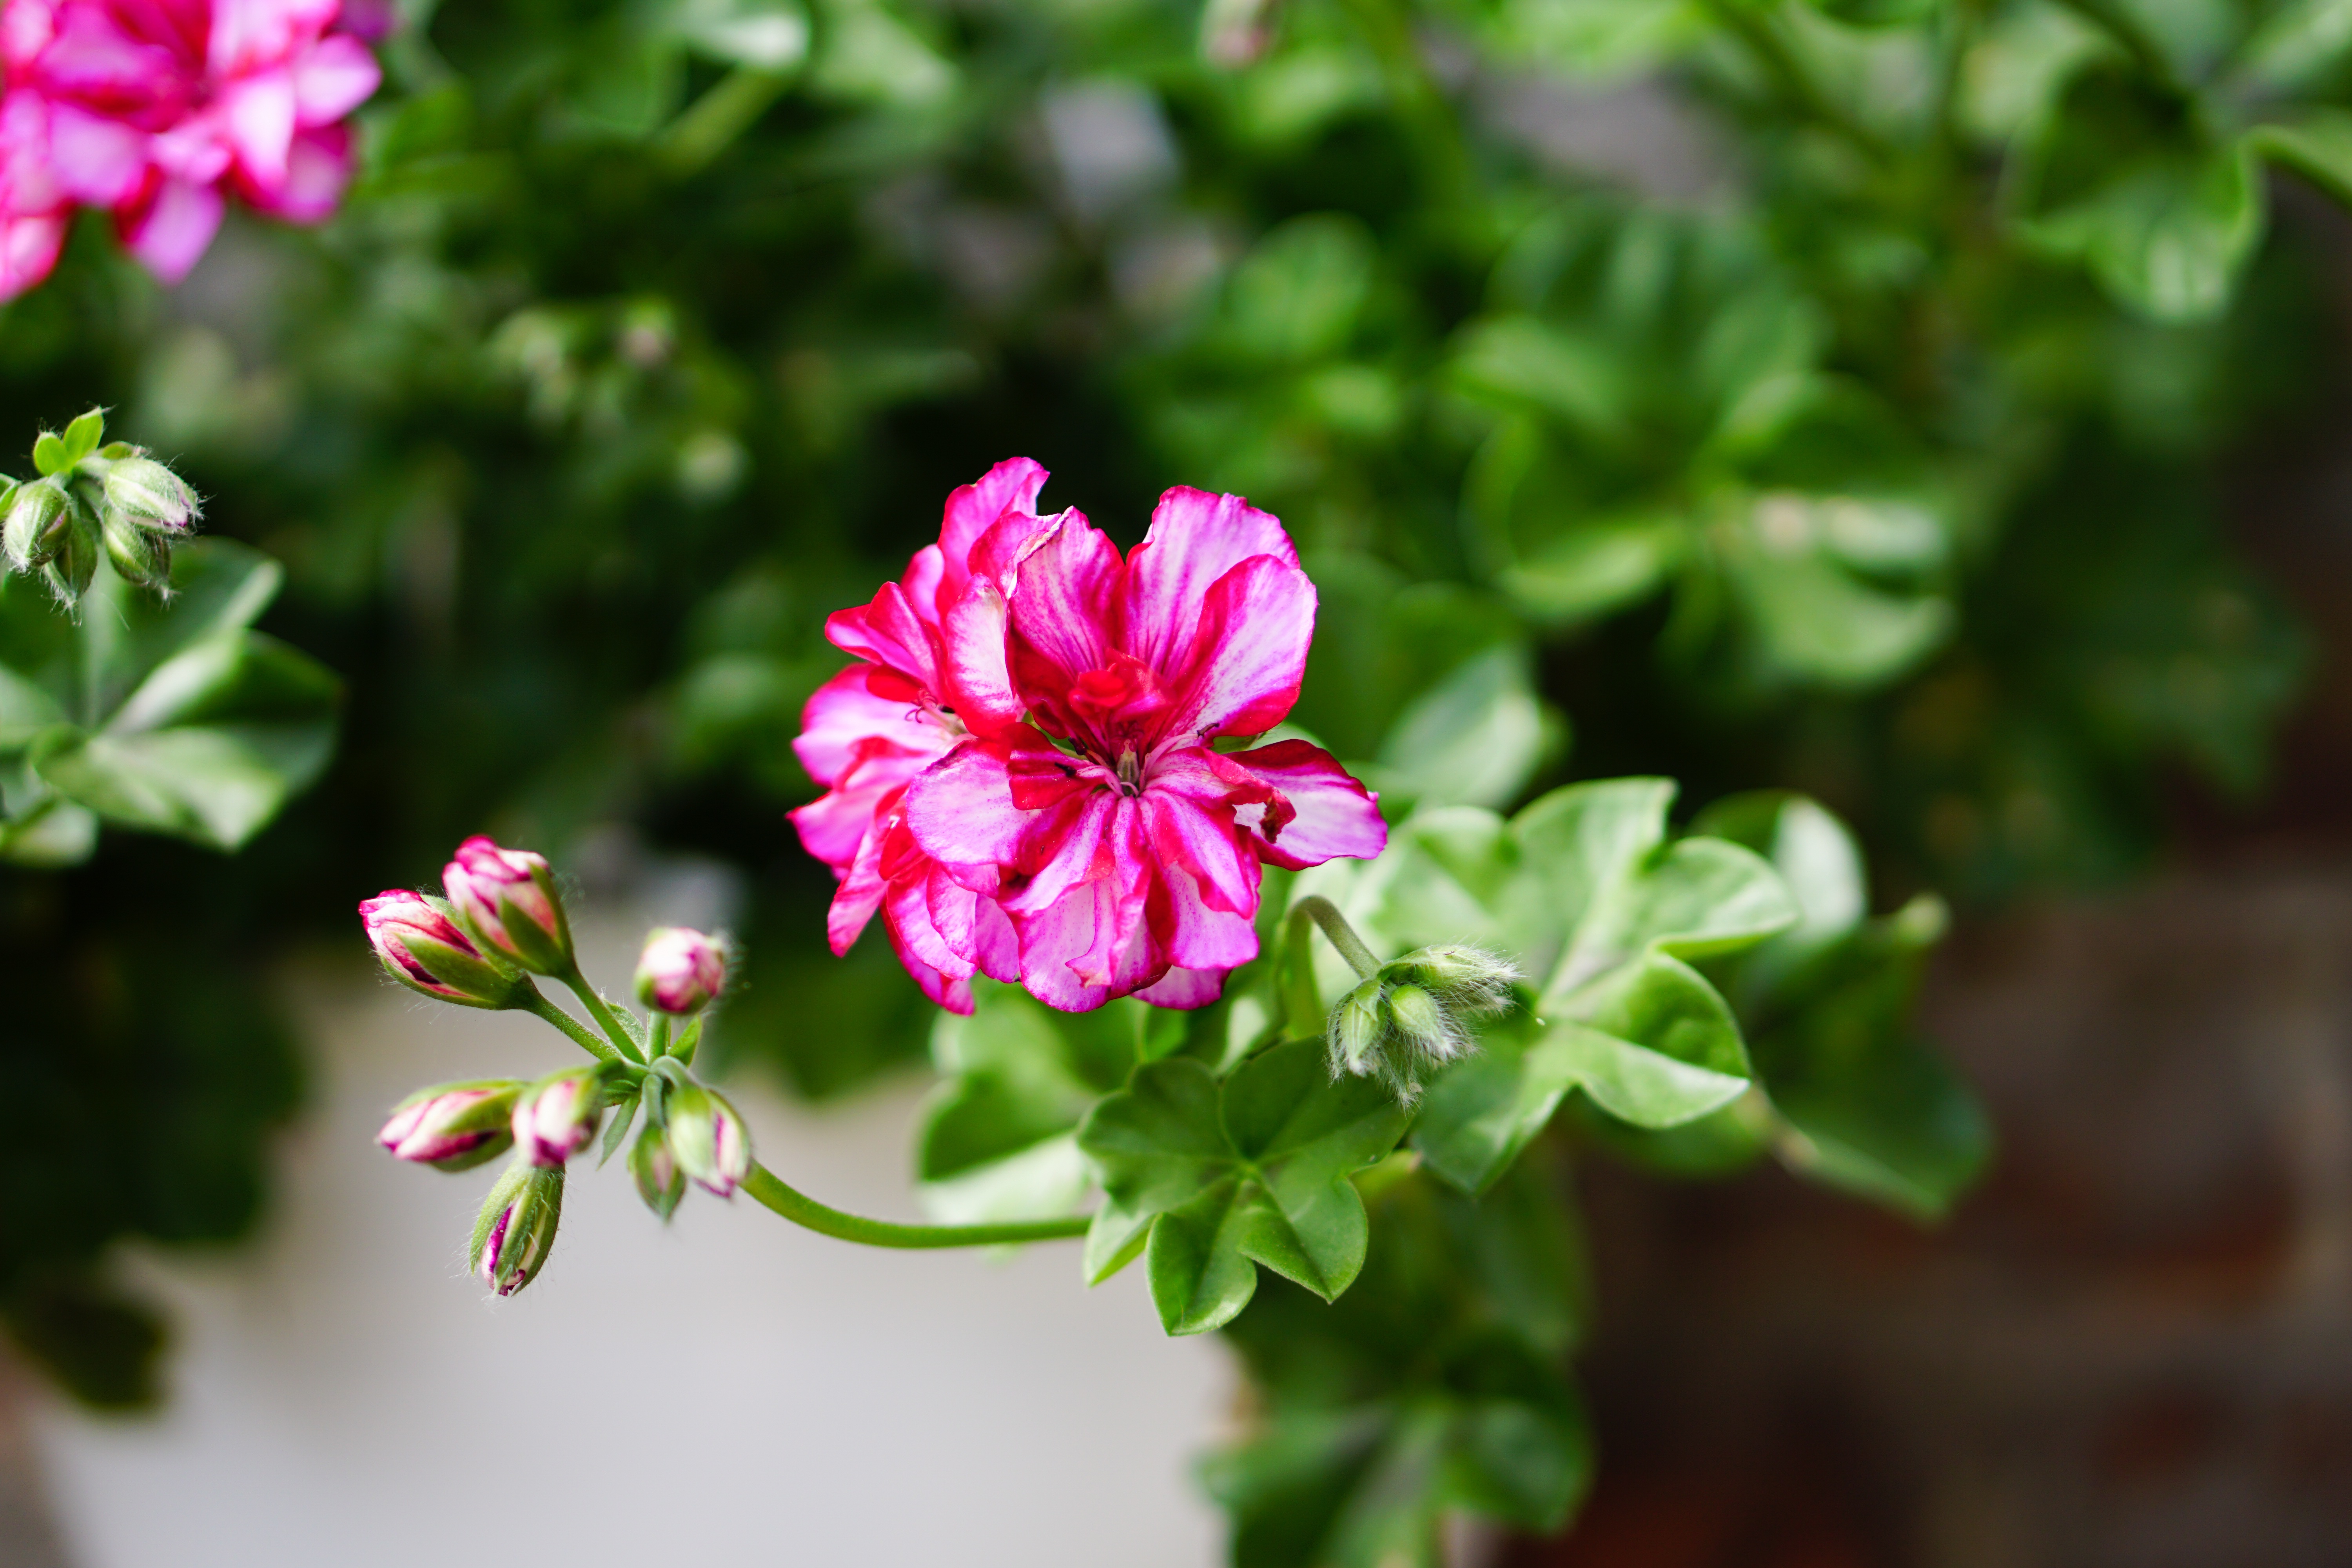
nature, blossom, plant, flower, petal, bloom, live, spring, green, botany, garden, pink, close, flora, botanical, wildflower, flowers, geranium, shrub, botanical garden, bud, pink flower, macro photography, flowering plant, annual plant, land plant, geraniales